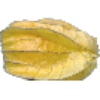
Label: Physalis with Husk 1